Miguel Ángel Lucero Olivas

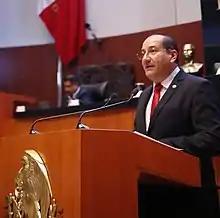

Miguel Ángel Lucero Olivas (born April 22, 1971) is a Mexican politician and teacher affiliated with the Labor Party. Since March 5, 2019, he has been a Senator of the Republic in the LXIV Legislature of the Congress of the Union representing the state of Durango.